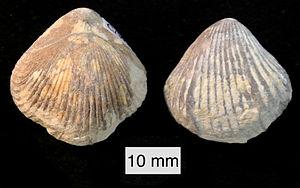
Cette liste des genres de brachiopodes est une tentative de regrouper tous les genres connus de l'embranchement des Brachiopoda ou brachiopodes, animaux marins pourvus de deux valves comme les mollusques bivalves mais avec un plan de symétrie complètement différent. De plus les brachiopodes possèdent à l'intérieur de leur coquille un organe, le lophophore, formant une sorte de bouche constituée de deux bras sur lesquels s'attachent des tentacules.